Khreshchatyk Choir

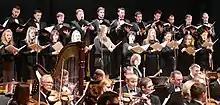
The Khreshchatyk Choir in the middle of a concert

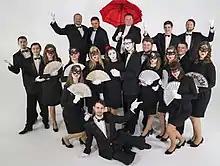
Ensemble of the "Choir Smiles" program

The Khreshchatyk Choir is a musical ensemble based in Kyiv, Ukraine, named for the central street of the city.